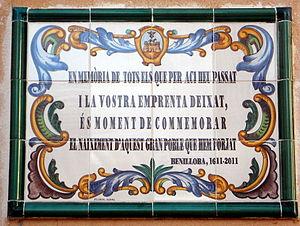
Benilloba est une commune d'Espagne de la province d'Alicante dans la Communauté valencienne. Elle est située dans la comarque du Comtat et dans la zone à prédominance linguistique valencienne.